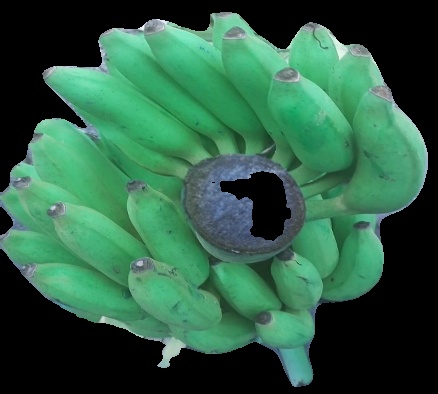
Variety: elakki-bale
Grade: grade2